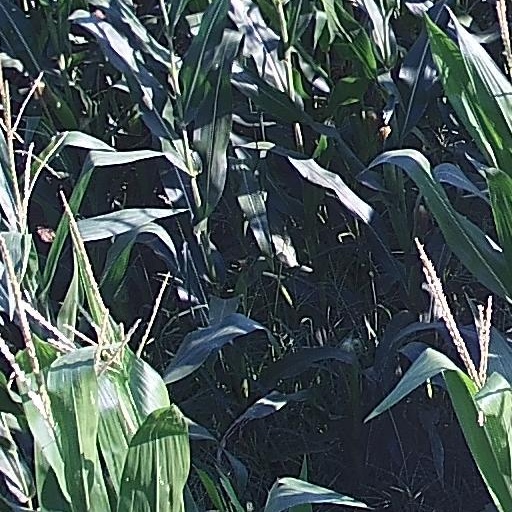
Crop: maize; corn